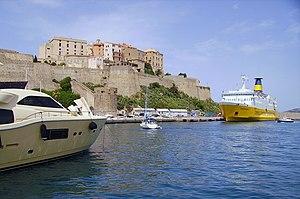
Le ferry ""Corsica Serena Seconda"" au port de Calvi le 22 juillet 2009."
Calvi est une commune française située dans la circonscription départementale de la Haute-Corse et le territoire de la collectivité de Corse. Bâtie dans le golfe du même nom, elle se trouve au nord-ouest de l'île et constitue avec l'Île-Rousse l'une des deux agglomérations majeures de Balagne.